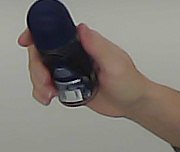
Product: nivea_rollon